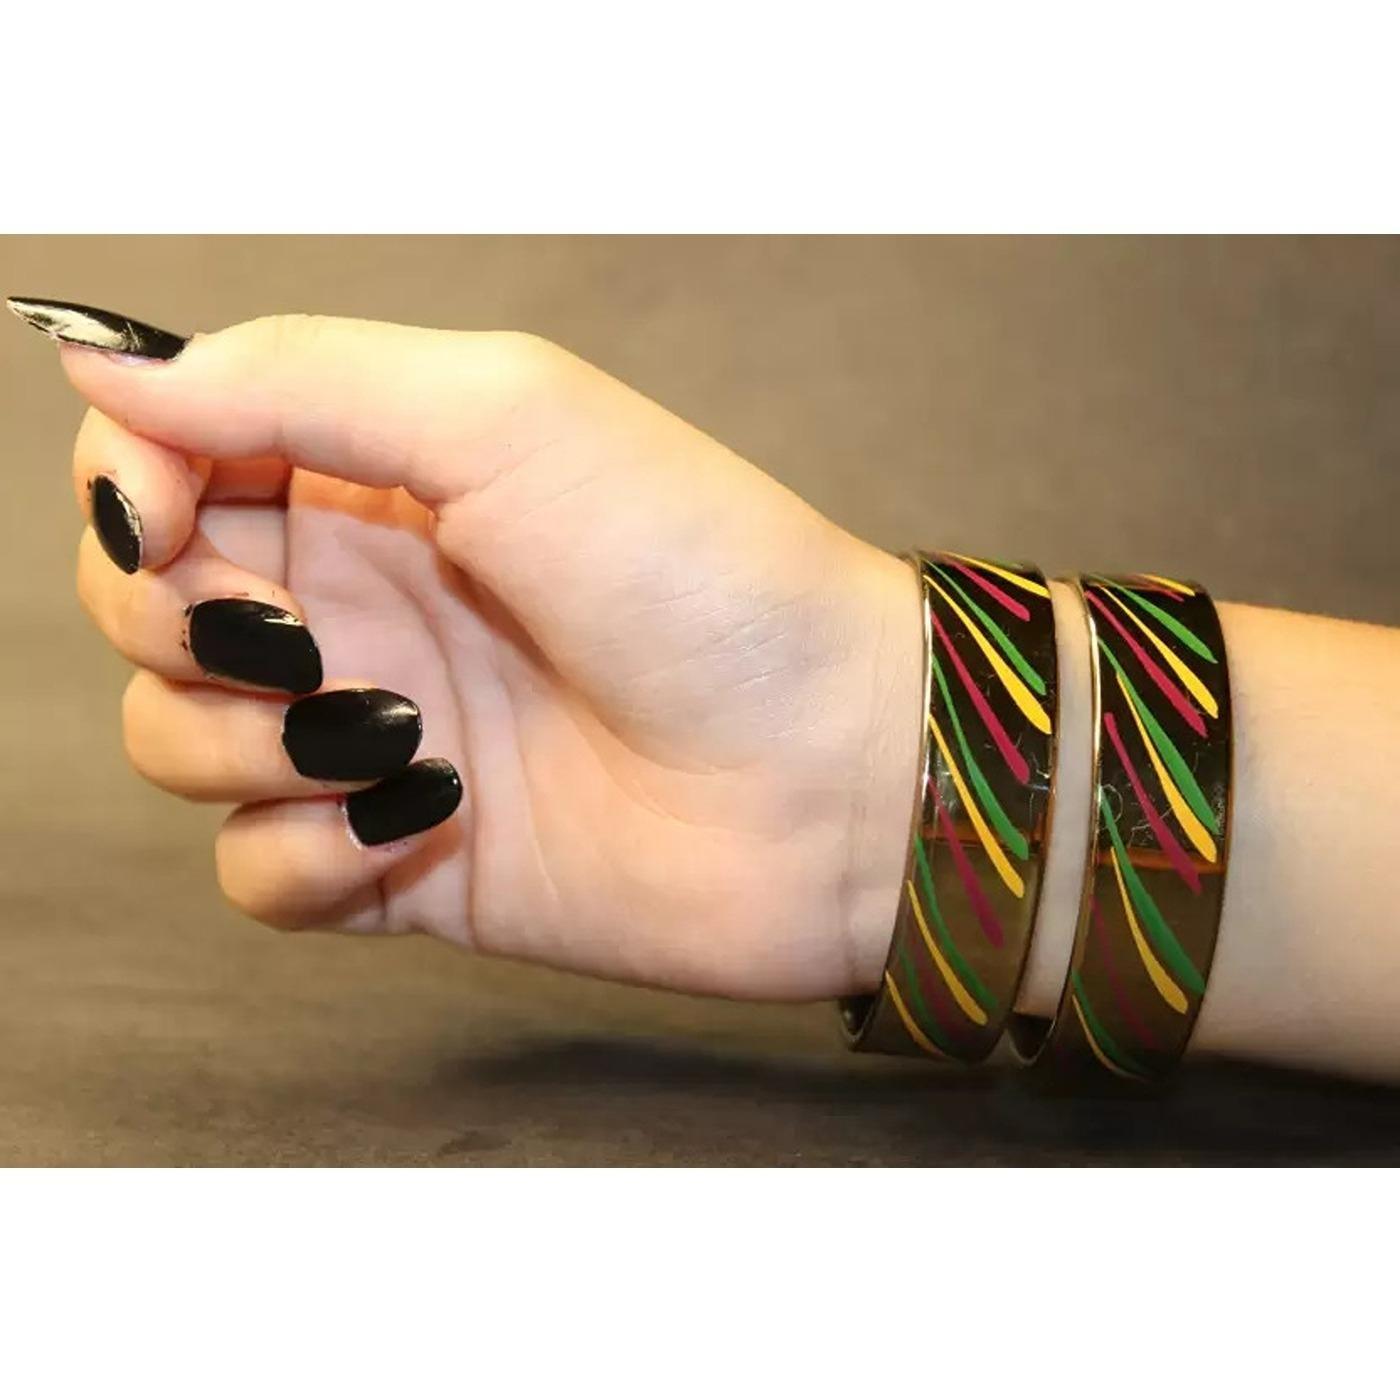
83 FZD Glass Gold-plated Bangle Set (Pack of 2)
Type: Bracelets & Bangles
Brand: 83 FZD
Price: Rs. 230
 A bangles set is a stylish and versatile accessory that adds flair and elegance to any outfit. These sets typically consist of several individual bangles that can be worn together on one arm or split between both arms for a balanced look. They come in various materials, colors, and designs, catering to different tastes and occasions.
Features: Glass Gold-plated,Design: The design of the bangles can range from simple and minimalist to ornate and intricate. Some sets feature smooth, polished surfaces, while others may have textured, engraved, or embossed patterns. Additionally, designs may incorporate filigree wor